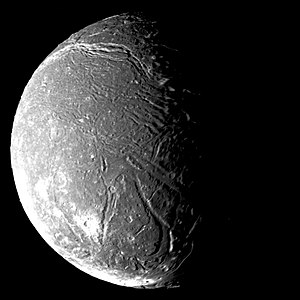
Ariel (måne)
Ariel set fra rumsonden Voyager 2
Ariel set fra rumsonden Voyager 2
Ariel er en af planeten Uranus' måner: Den blev opdaget den 24. oktober 1851 af William Lassell.